Launton railway station

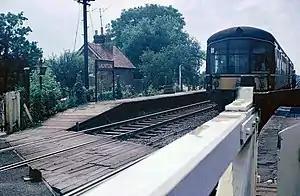
DMU departs from station in 1967.

Launton railway station served the village of Launton in Oxfordshire. It was on the Varsity Line between Bletchley and Oxford. The station opened in 1850; British Railways closed Launton station, and withdrew passenger services at the end of 1967. The station was demolished after closure but the platforms remained until around 2020 when they were removed during reconstruction for reopening of the East/West Rail Link.